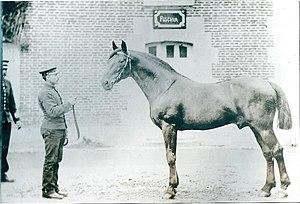
Portrait de l'étalon trotteur Fuschia, né en 1883
Fuschia est un cheval de course né dans la Manche, chef de race du Trotteur français. Vainqueur de 17 des 20 courses sur lesquelles il est présenté en trot monté de ses 3 ans jusqu'à ses 5 ans, il est plus connu pour avoir été un excellent reproducteur au haras national du Pin, au point d'y imposer pour la première fois un tirage au sort pour l'attribution du droit de saillie des juments poulinières.